Emperor v. Aurobindo Ghosh and others

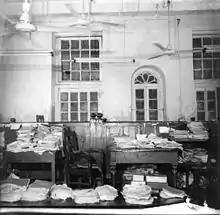
The trial room, Alipore Sessions Court, Calcutta in 1997.

The Maniktala gardens under the jurisdiction of the Alipore suburb of Calcutta. On 5 May 1908, Aurobindo and others were produced in front of the chief presidency magistrate's court, where they were allowed access to lawyers for the first time. From here the case was transferred to the Alipore chief magistrate's court, and the accused were held at Alipore jail, with Aurobindo held in solitary confinement.